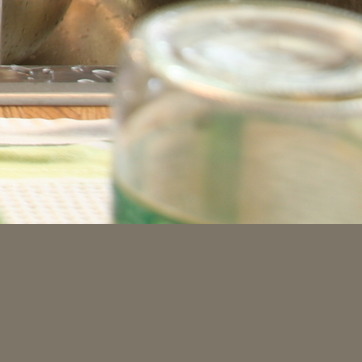
Material: plastic